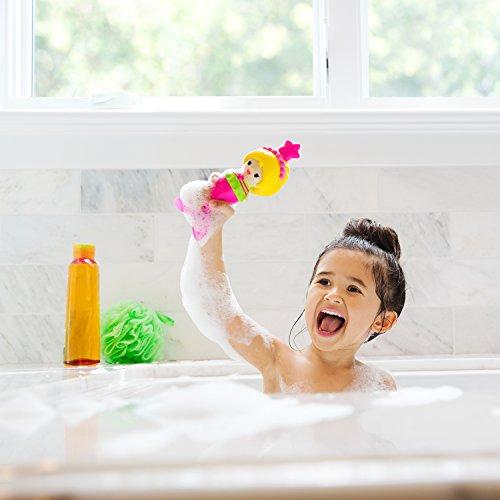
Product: Munchkin Mermaid Swimming Bath Toy
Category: Toys & Games | Baby & Toddler Toys | Bath Toys
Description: Includes 1 pink mermaid swimming bath toy.
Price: $6.99